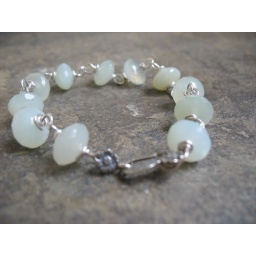
With cute flower clasp. Made in Sterling silver. $22